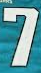
Number: 7